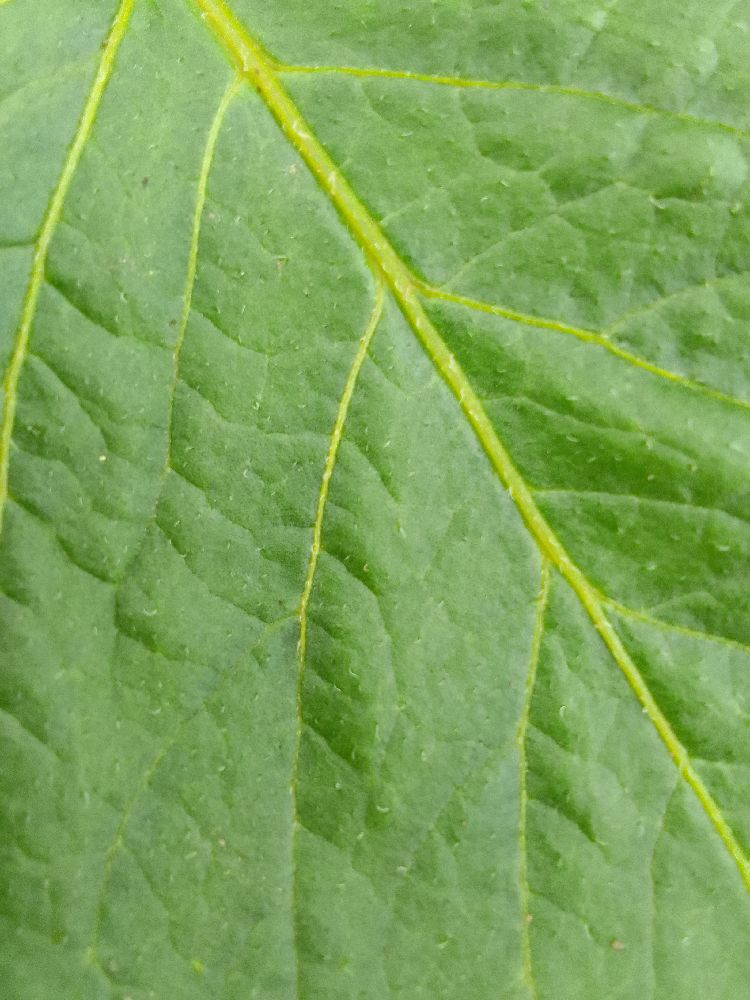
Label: Healthy